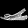
Label: Sandal